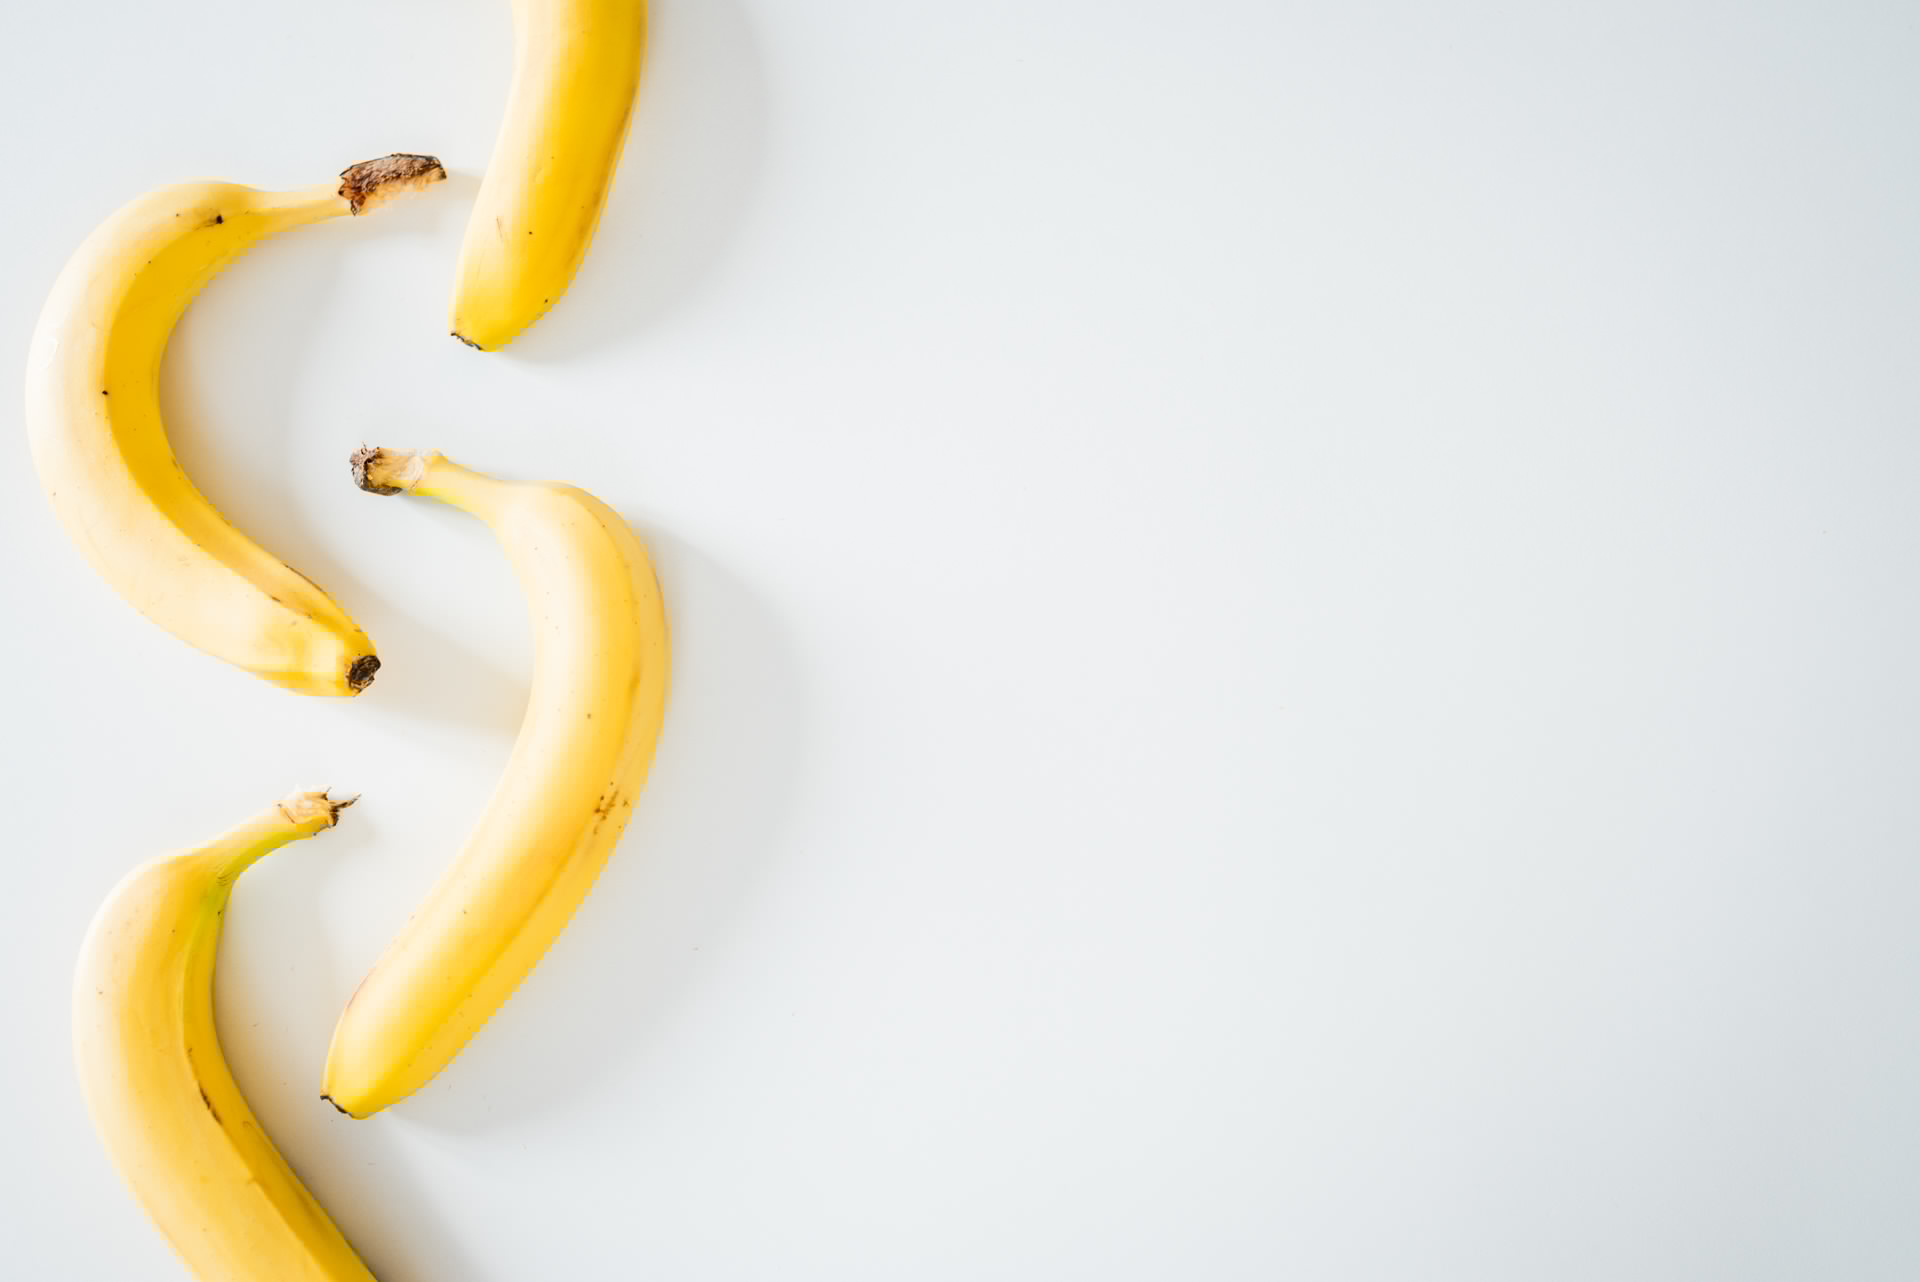
banana, yellow, banana family, peel, food, plant, font, fruit, cuisine